Eddie Plank

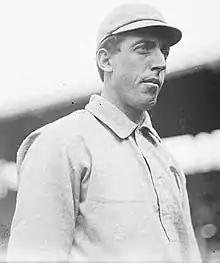
Plank in 1905

Edward Stewart Plank (August 31, 1875 – February 24, 1926), nicknamed "Gettysburg Eddie", was an American professional baseball player. A pitcher, Plank played in Major League Baseball for the Philadelphia Athletics from 1901 through 1914, the St. Louis Terriers in 1915, and the St. Louis Browns in 1916 and 1917.